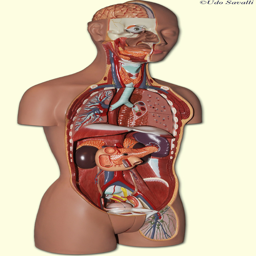
female torso with some organs removed unlabeled